Cyanopolyyne

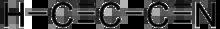
Chemical structure of cyanoacetylene, the simplest cyanopolyyne

In organic chemistry, cyanopolyynes are a family of organic compounds with the chemical formula ("n" = 3,5,7,…) and the structural formula ("n" = 1,2,3,…). Structurally, they are polyynes with a cyano group covalently bonded to one of the terminal acetylene units.